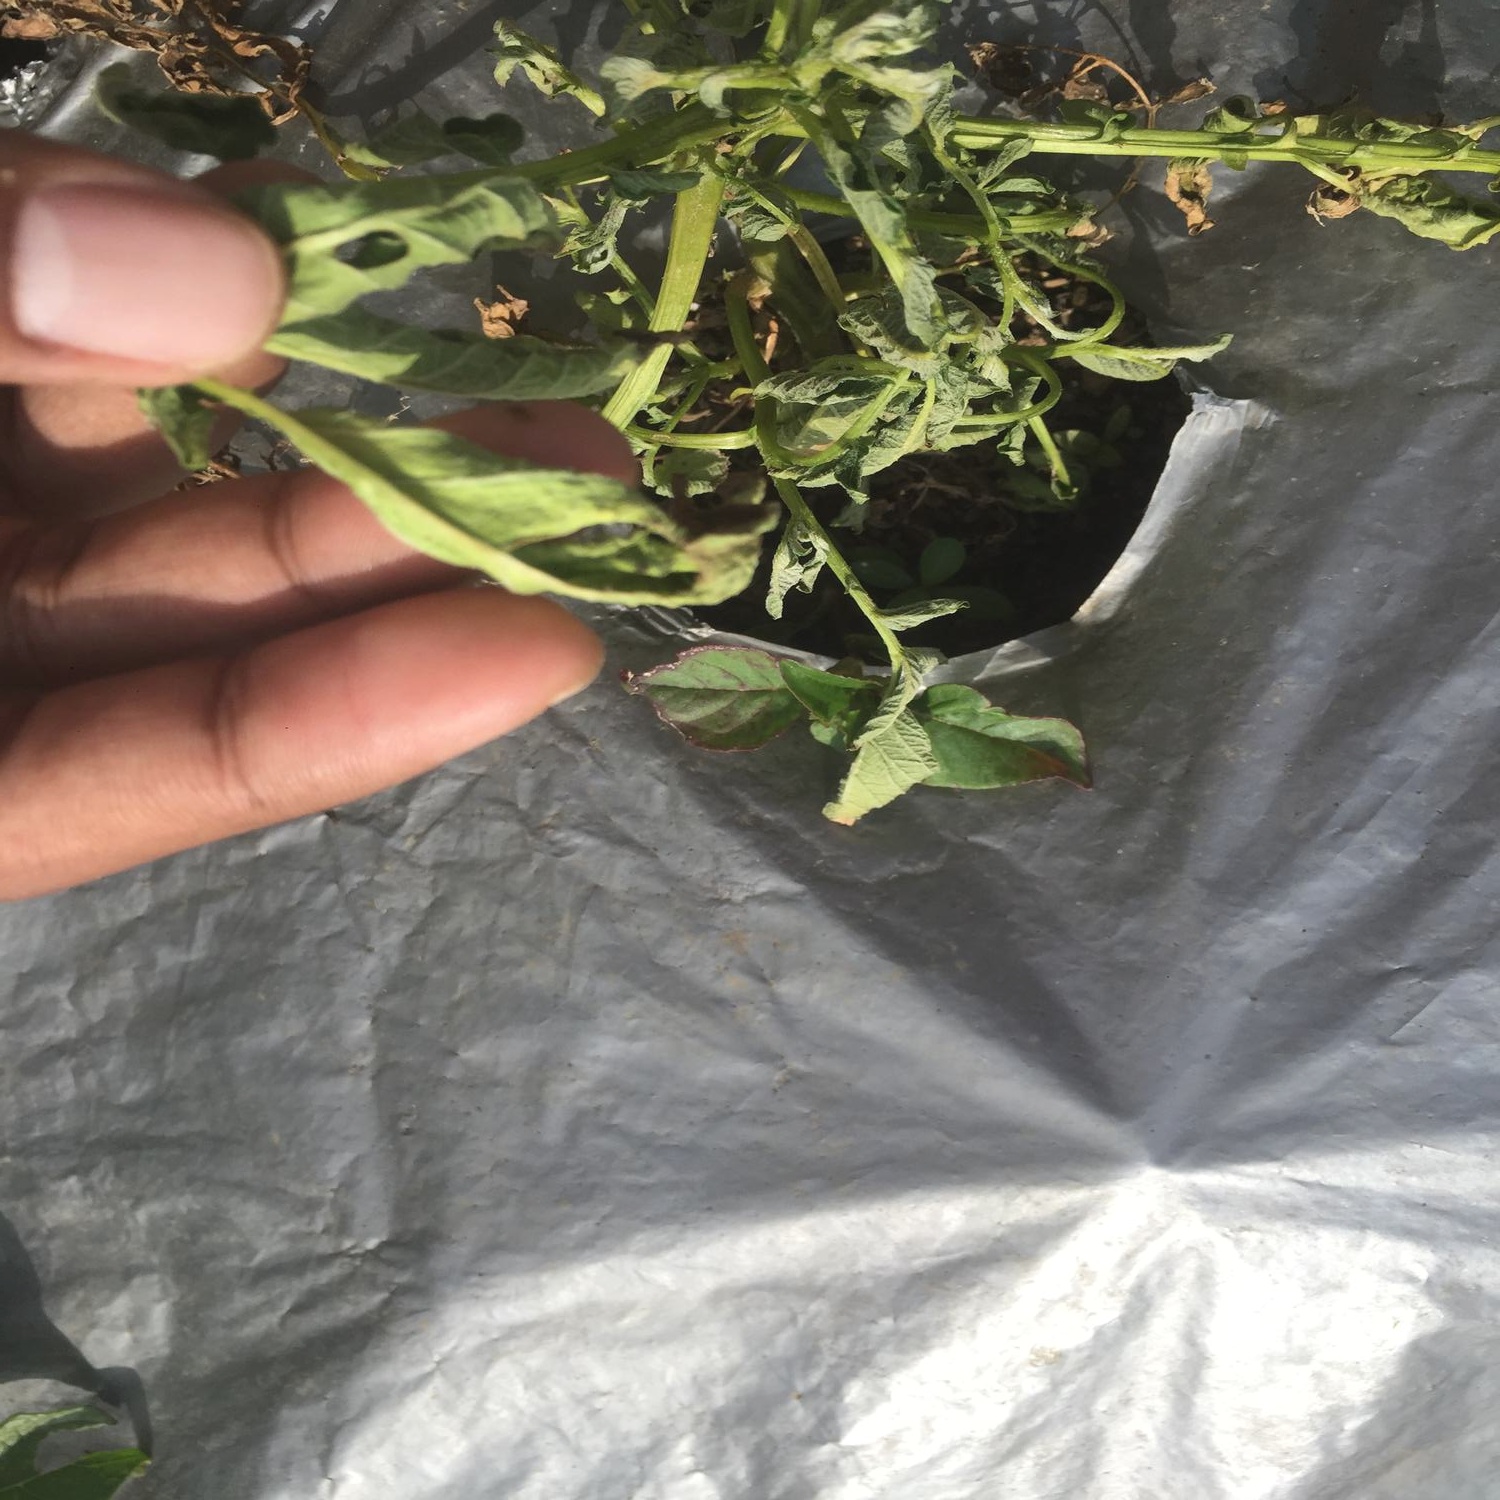
Etiqueta: Pudricion_Parda